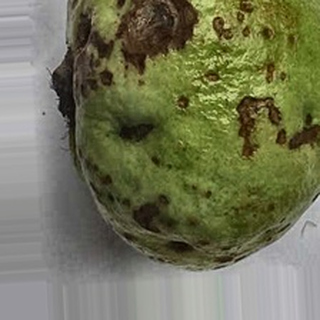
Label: guava_anthracnose